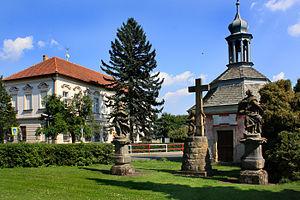
Bezno est un bourg du district de Mladá Boleslav, dans la région de Bohême-Centrale, en République tchèque. Sa population s'élevait à 961 habitants en 2020.